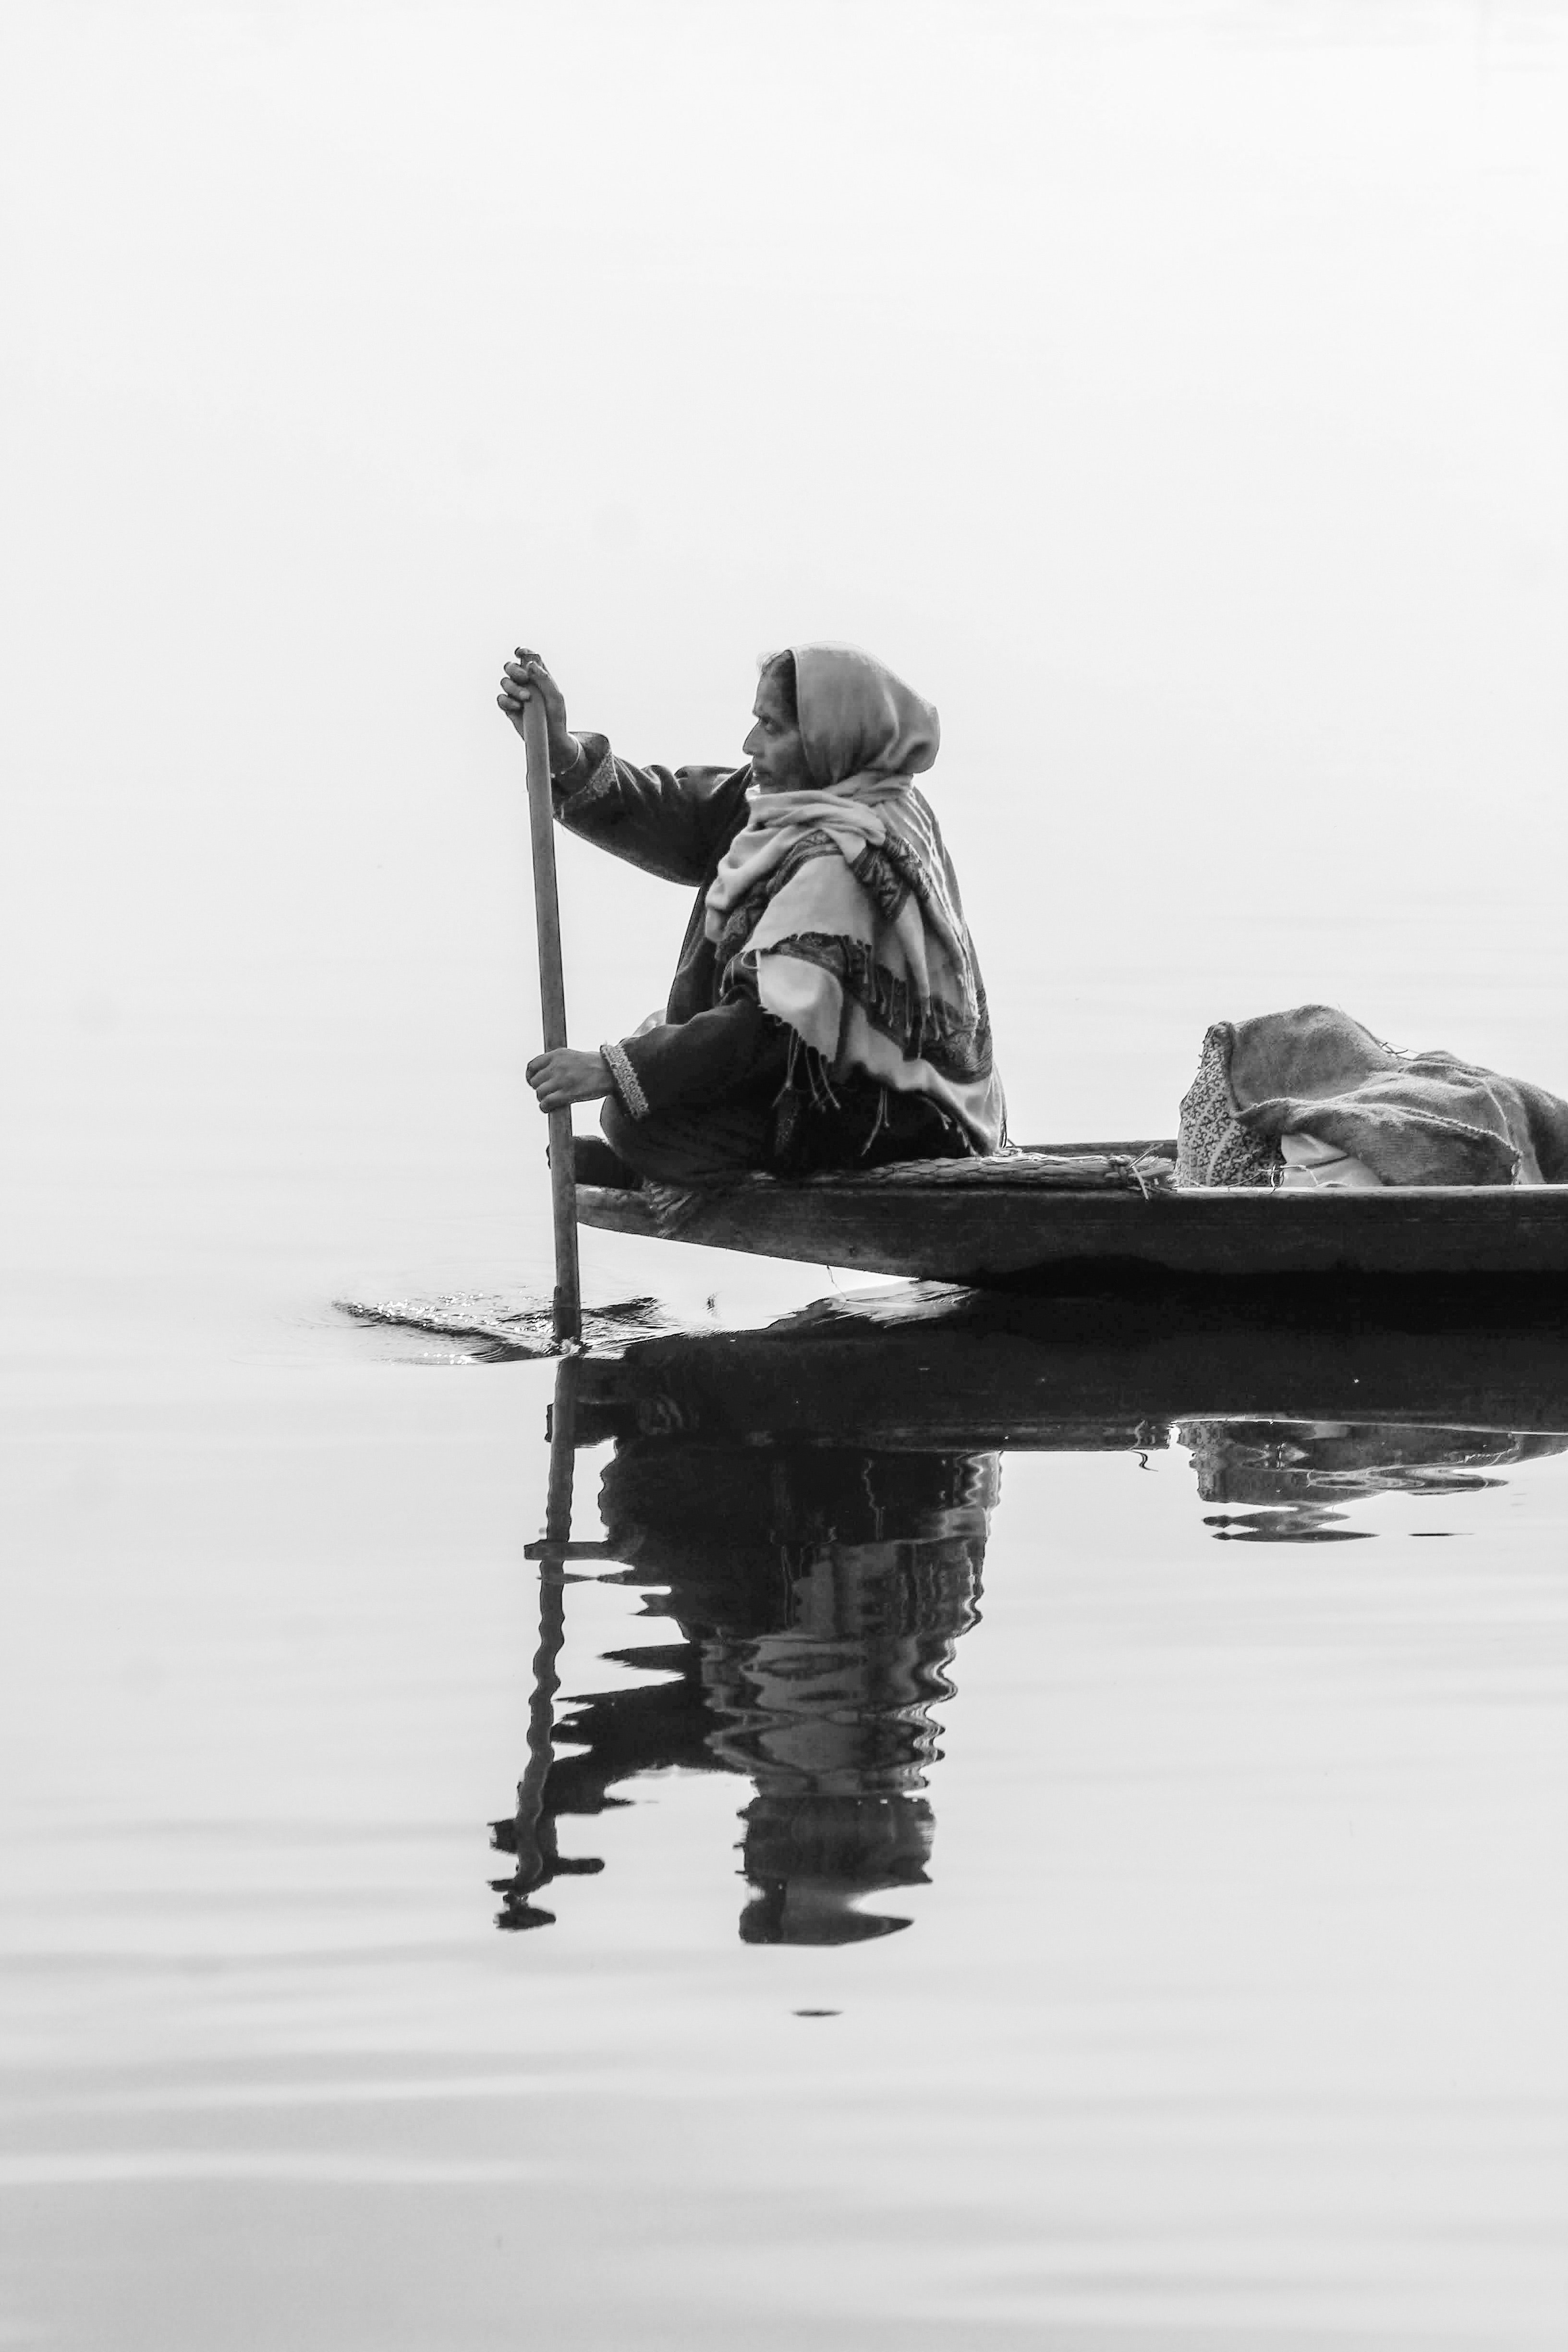
people, water, boat, boats and boating equipment and supplies, sky, watercraft, lake, paddle, oar, vehicle, fisherman, wood, monochrome, monochrome photography, watercraft rowing, skiff, canoeing, water transportation, recreation, canoe, hat, ocean, boating, sitting, lake district, sound, reflection, bayou, loch